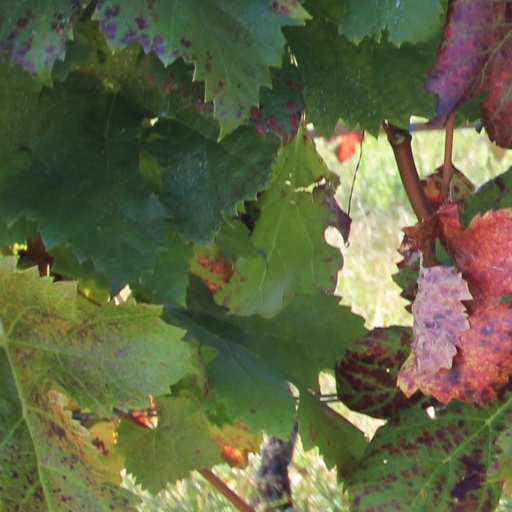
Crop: grape